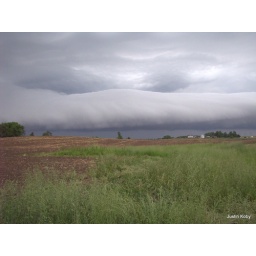
A wall cloud moving in on June 2nd.